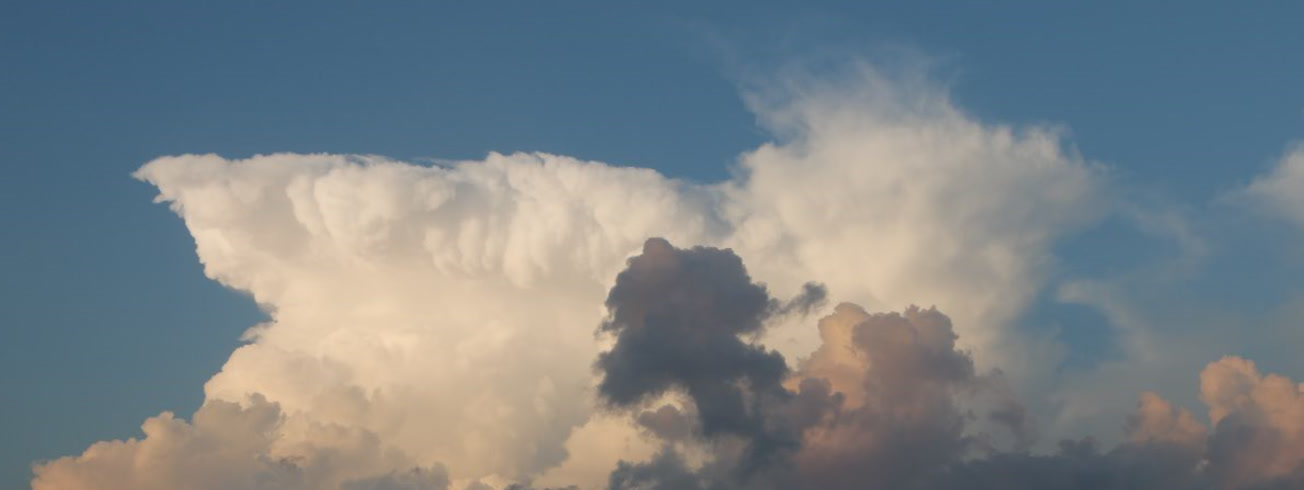
Cloud type: Cumulonimbus